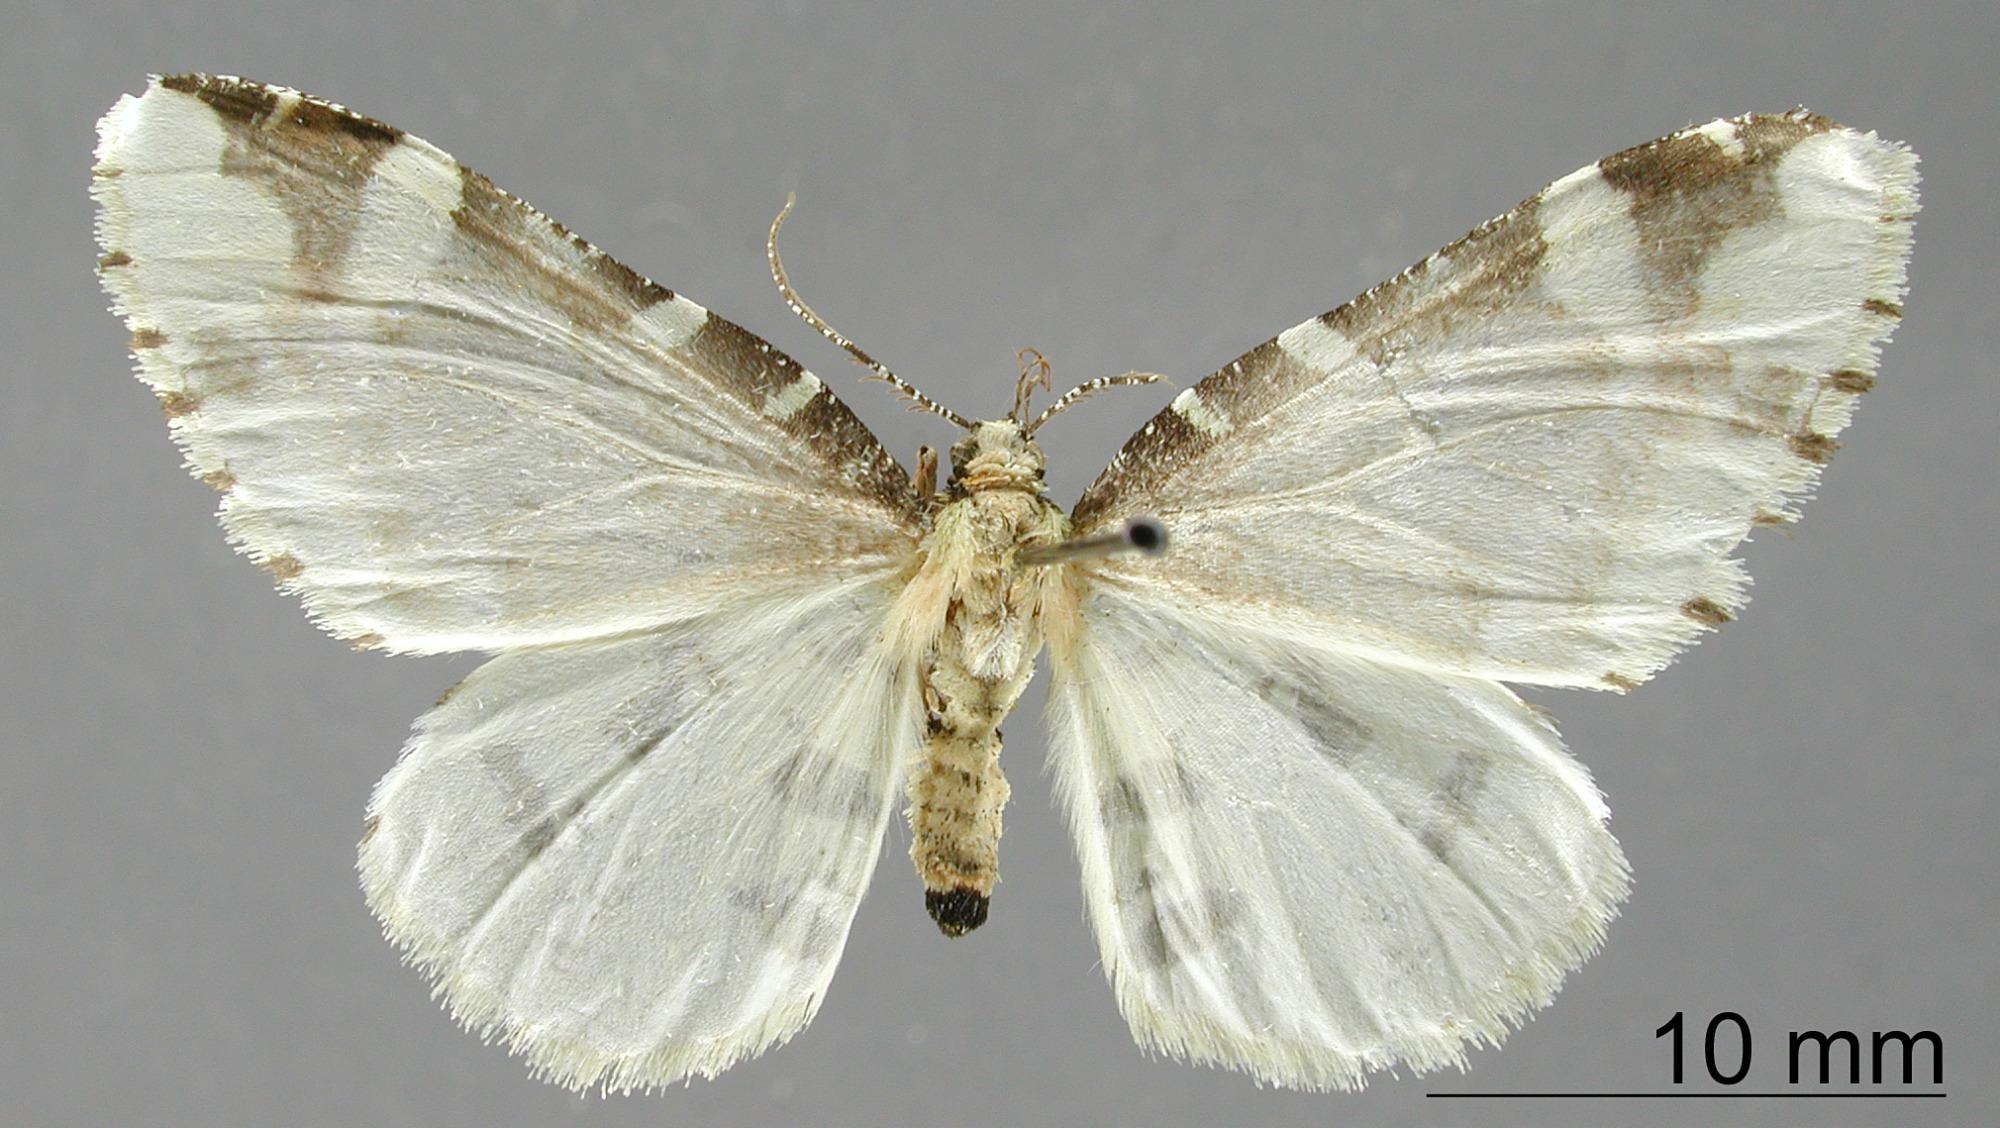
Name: Stamnodes mirifica
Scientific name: Stamnodes mirifica Thierry-Mieg, 1904
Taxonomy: Animalia, Arthropoda, Insecta, Lepidoptera, Geometridae, Larentiinae
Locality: Huancabamba, Unknown, Peru
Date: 1903